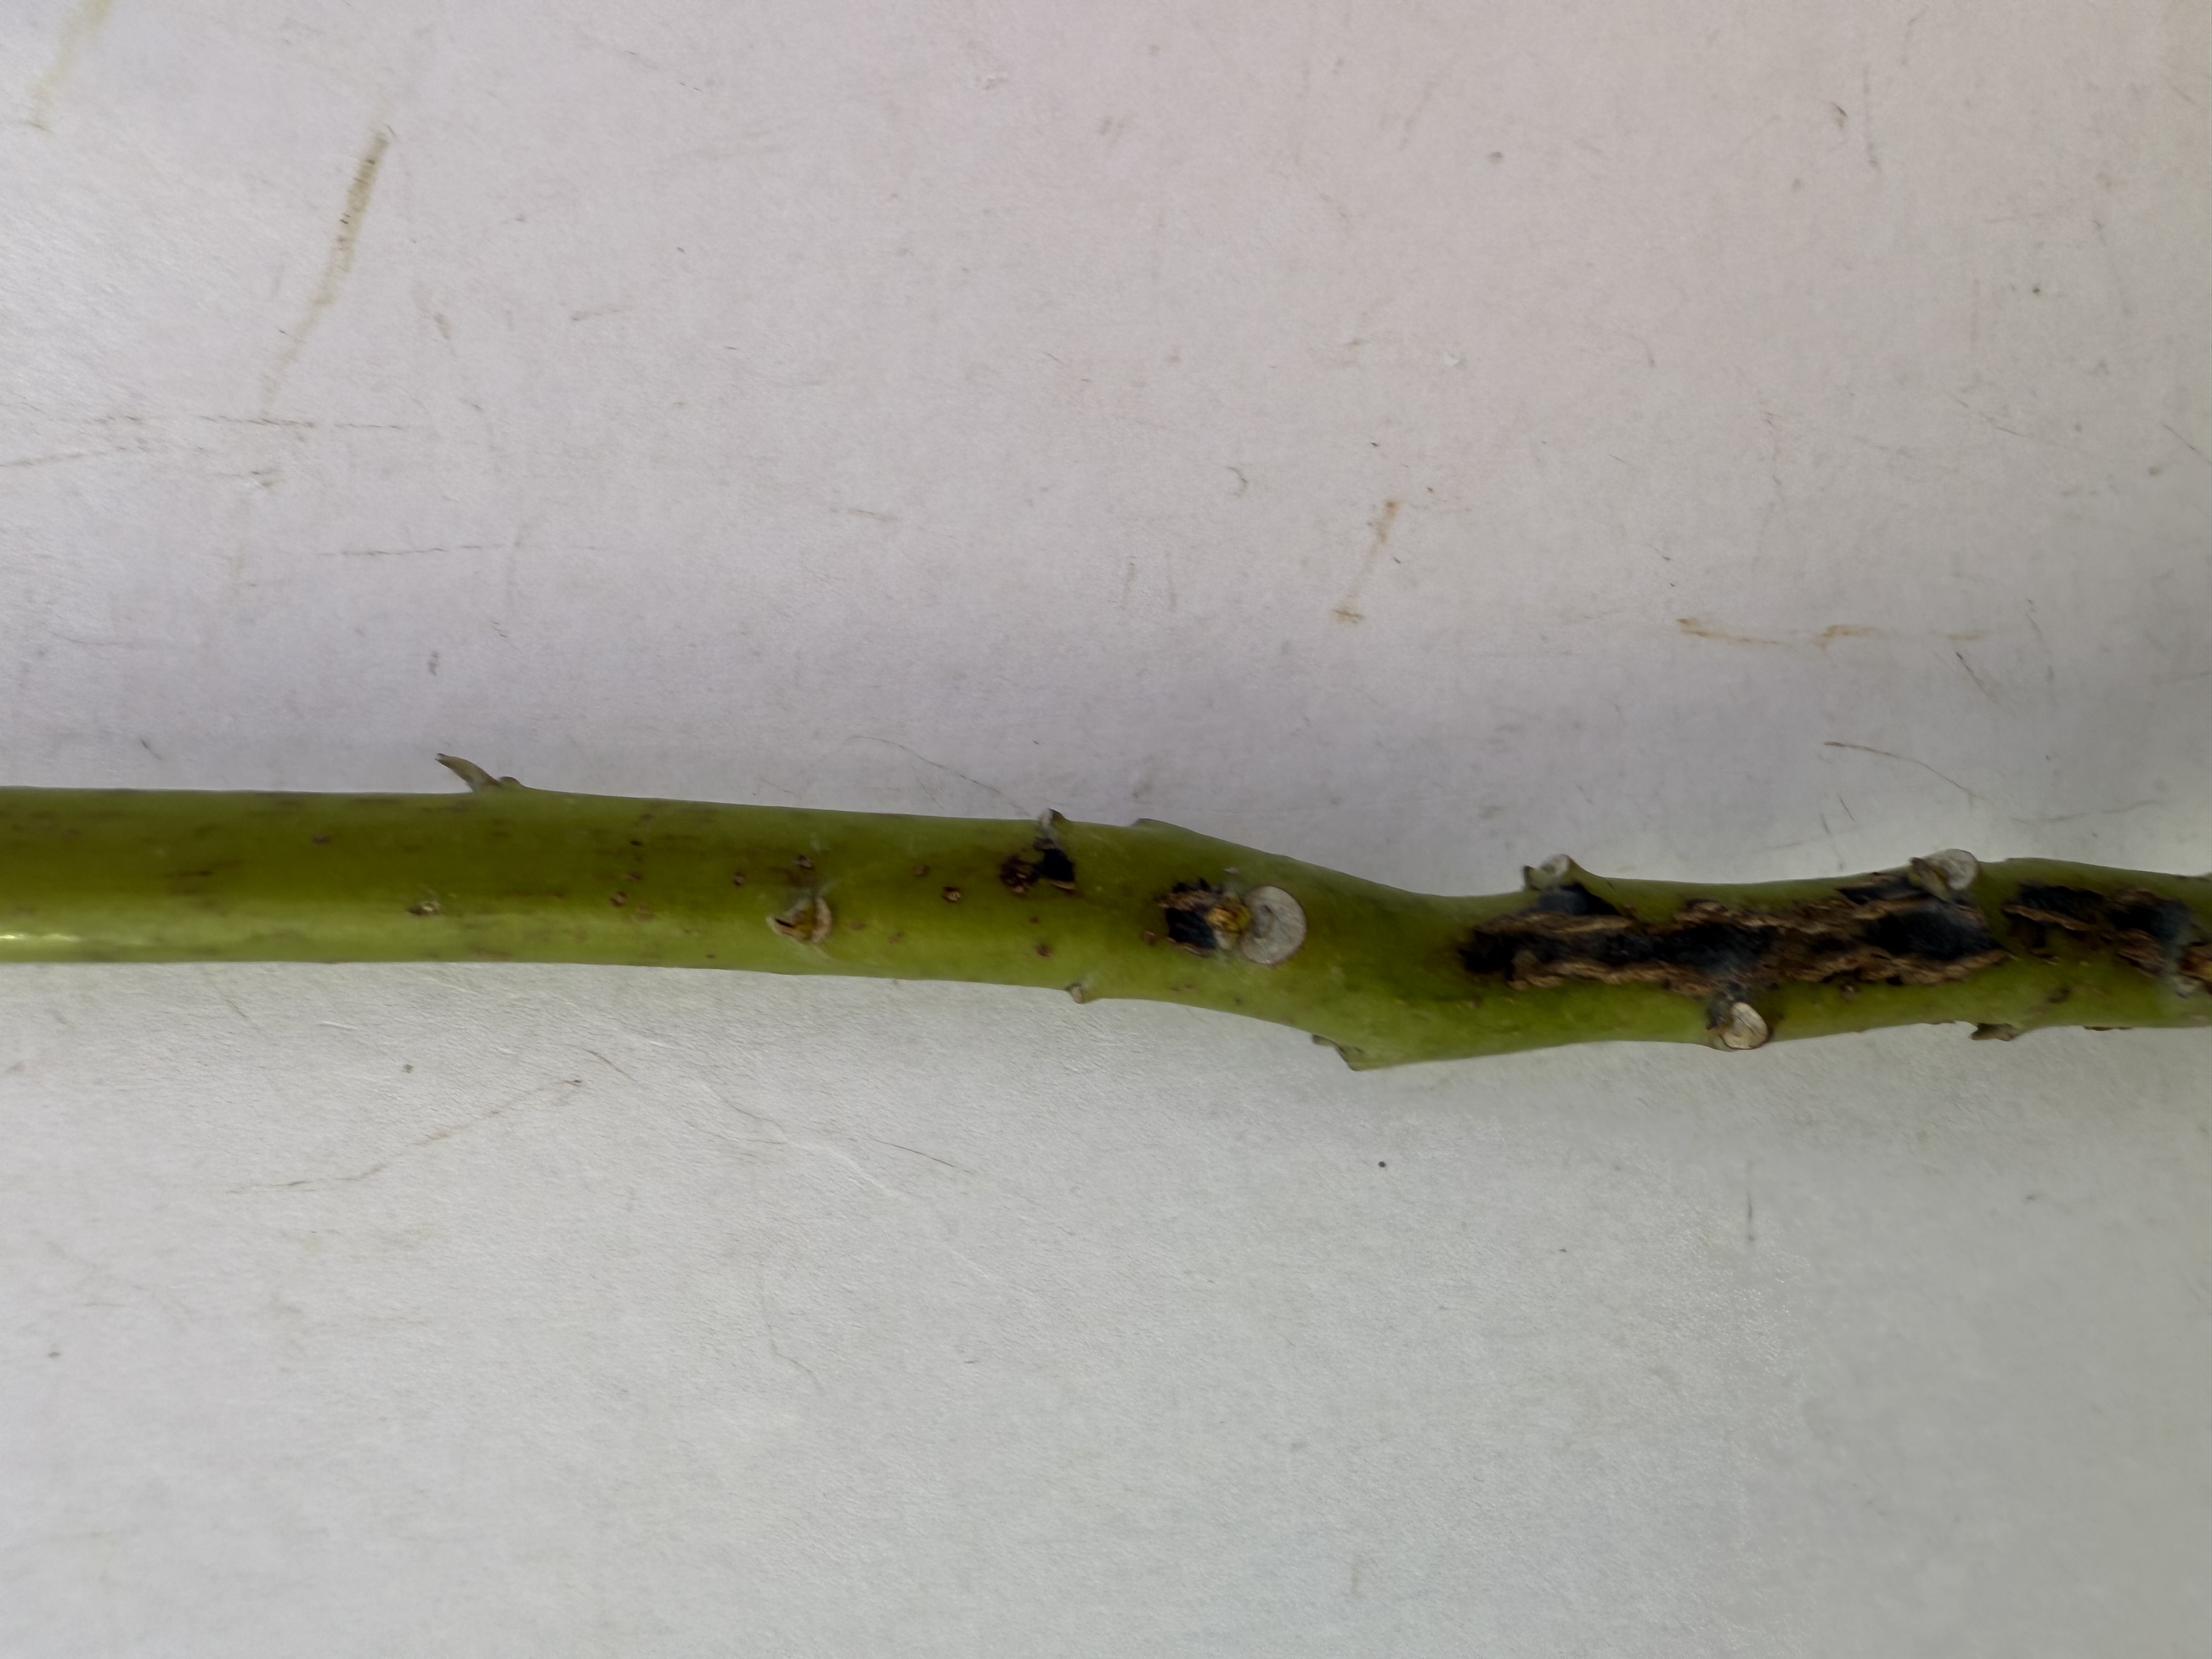
Variety: Avocado